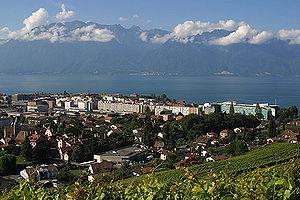
Vevey est une ville et une commune suisse du canton de Vaud située sur la rive nord du lac Léman. Sixième commune du canton par sa population, elle est le chef-lieu du district de la Riviera-Pays-d'Enhaut. Au 31 décembre 2018, la commune de Vevey compte 19 904 habitants.